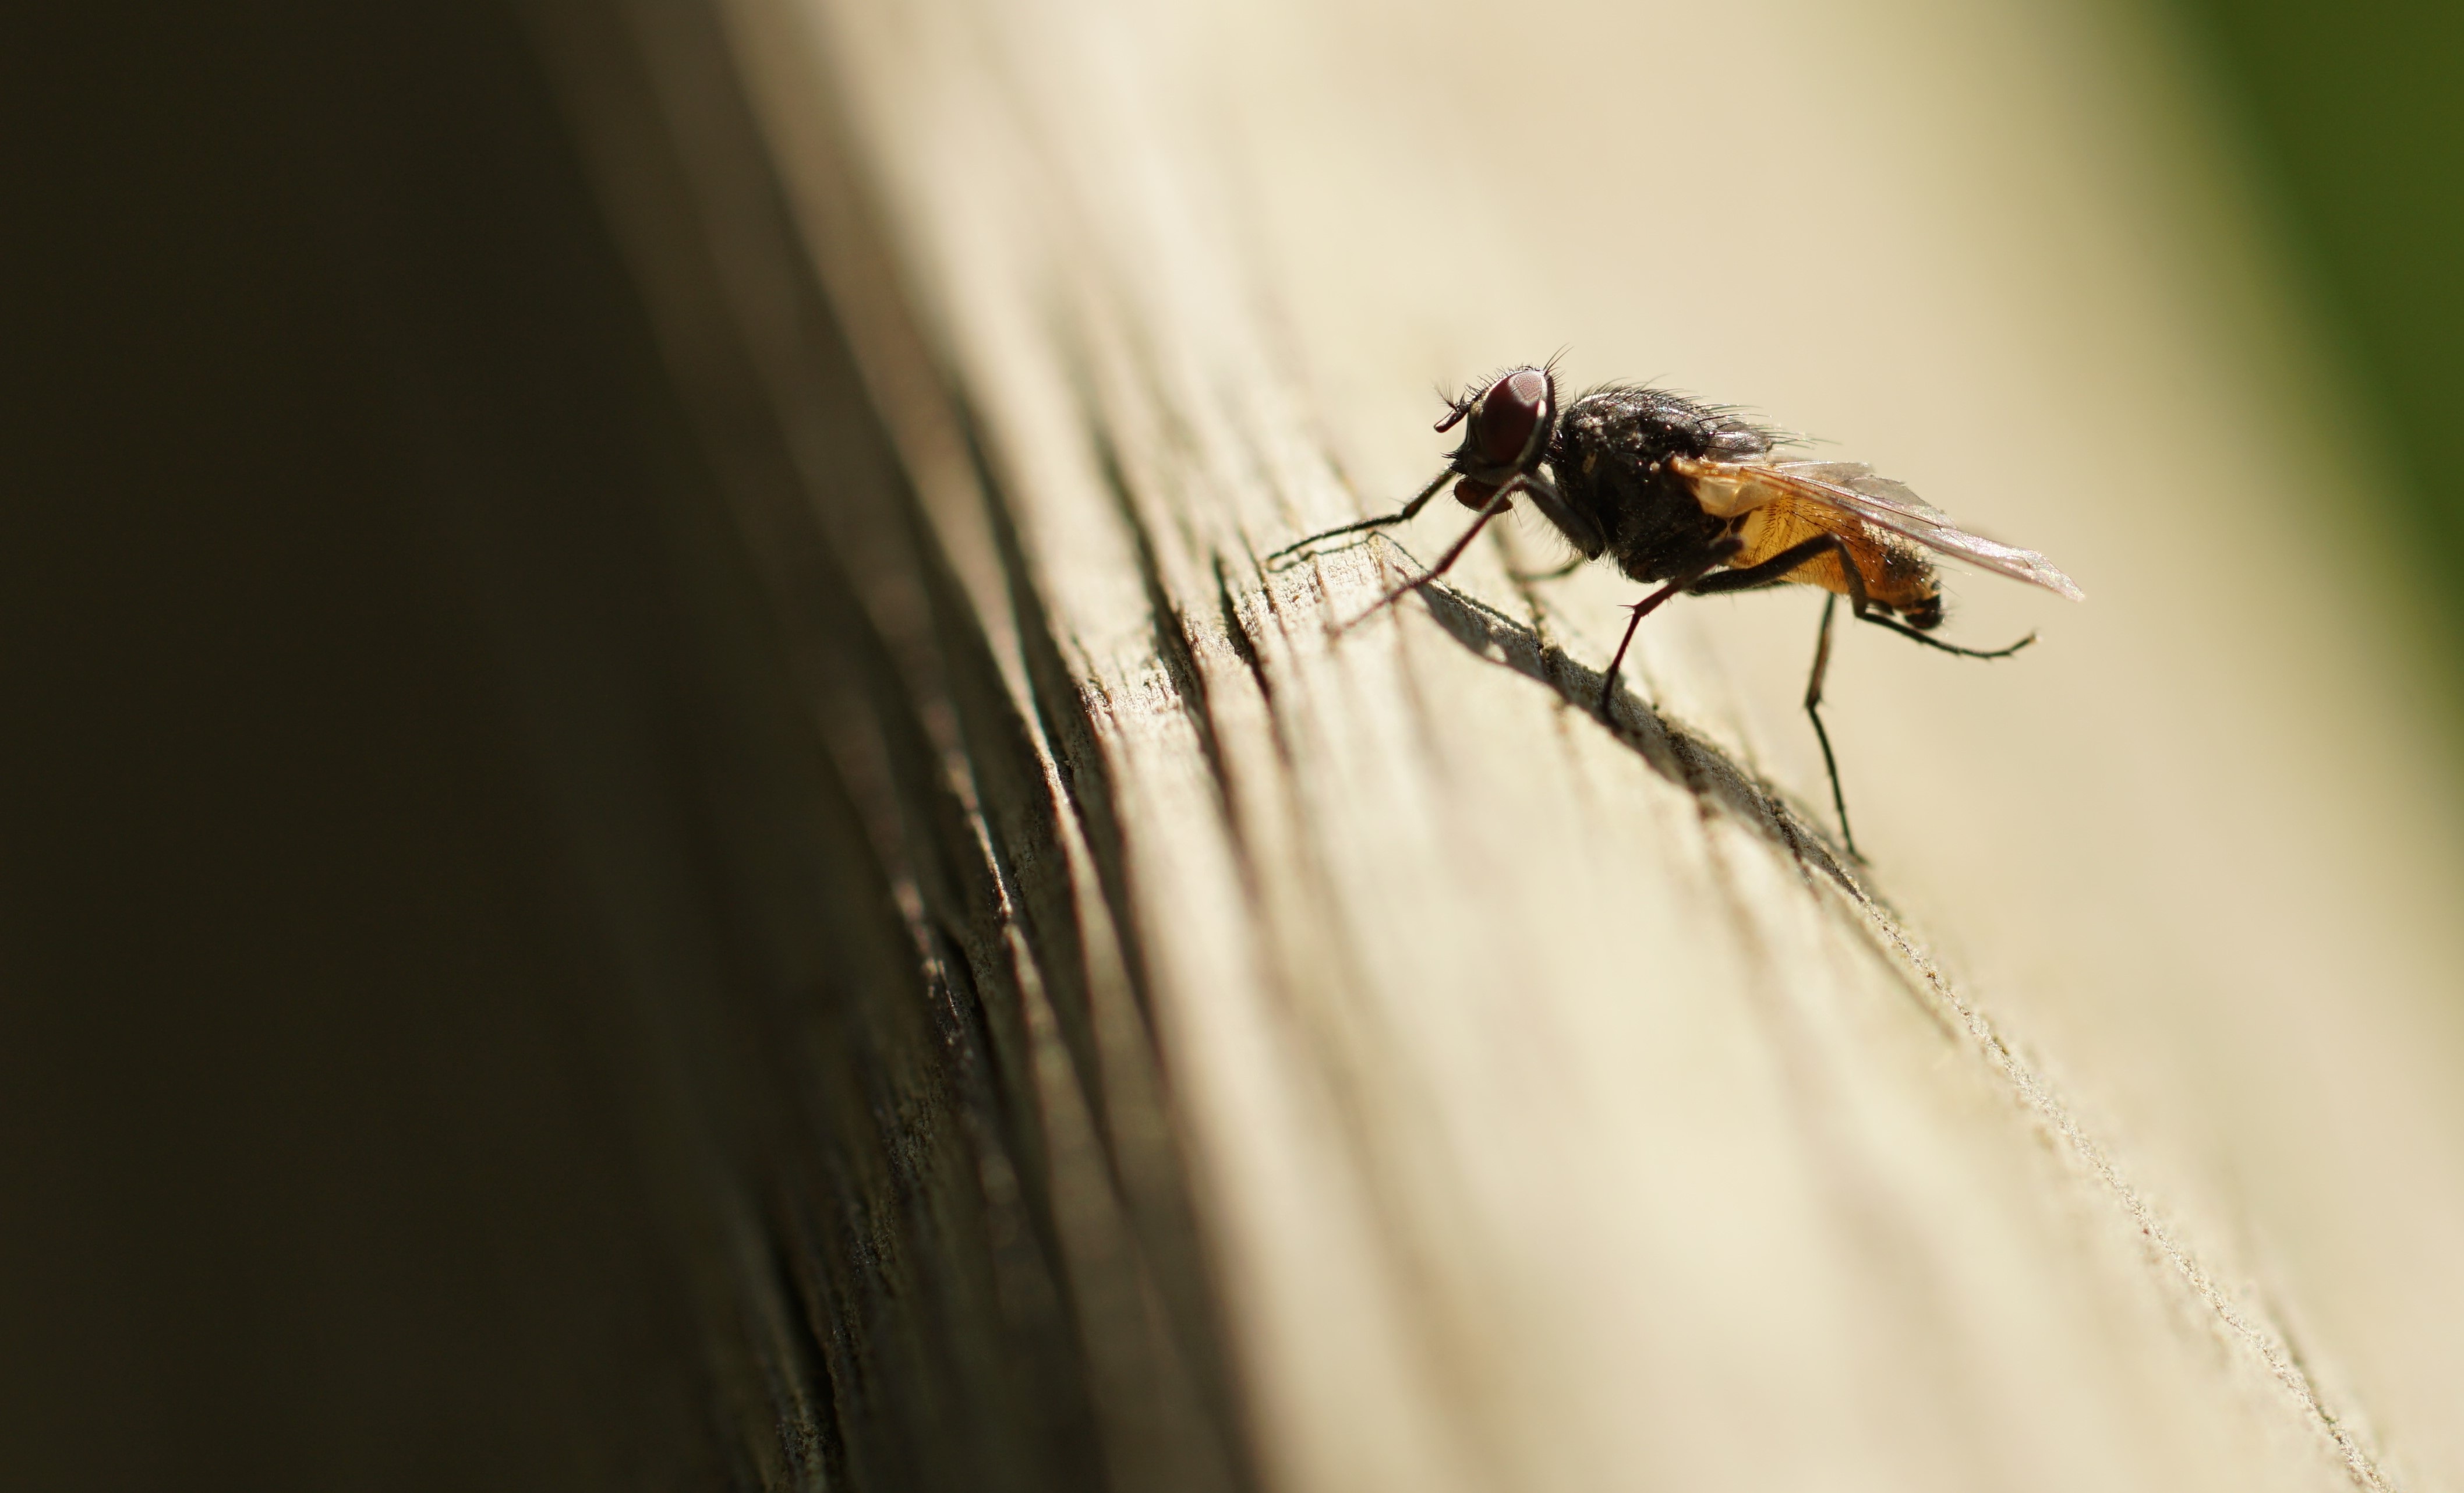
nature, wing, fly, wildlife, insect, macro, close, fauna, invertebrate, close up, animals, pest, macro photography, organism, arthropod, compound eyes, stock photography, membrane winged insect